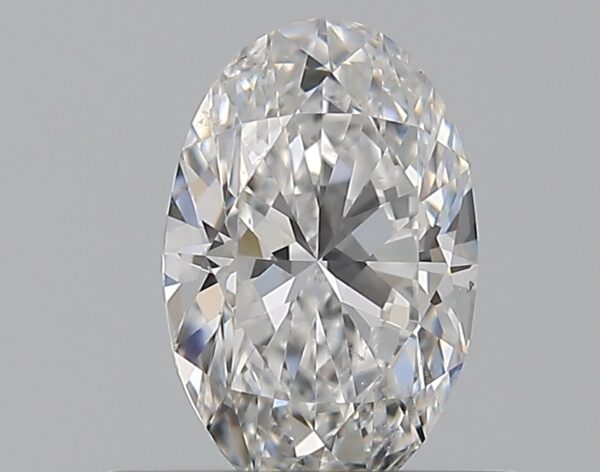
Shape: oval
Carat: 0.51
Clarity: SI1
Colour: E
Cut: EX
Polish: EX
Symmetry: VG
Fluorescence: N
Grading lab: GIA
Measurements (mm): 6.63 x 4.32 x 2.66